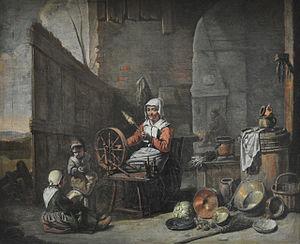
Peinture au musée de Rouen (Seine-Maritime), attribuée au ""maître aux béguins"""
Abraham Willemsens est un peintre actif à Anvers entre 1627 et jusqu'à sa mort en 1672.
Le filage est le fait de produire des fils textiles à partir de divers matériaux bruts. Cette opération peut se faire à la main, à l'aide d'un fuseau ou d'un rouet. Avec la Révolution industrielle, le filage s'est réalisé dans des usines : les filatures. L'importance du filage dans les sociétés fondées sur l'artisanat, de l'Antiquité jusqu'à nos jours, fait que cette activité apparaît régulièrement dans les croyances religieuses, les mythes, contes et légendes, ainsi que les œuvres d'art de nombreuses cultures.